Savannah State University

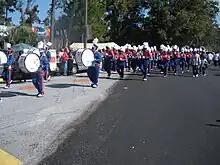
Savannah State University's Marching Band during the 2008 Homecoming celebration

The university band, nicknamed the "Powerhouse of the South", performs during Savannah State football games. They were featured performers in the Honda Battle of the Bands in 2004, 2005, & 2023.